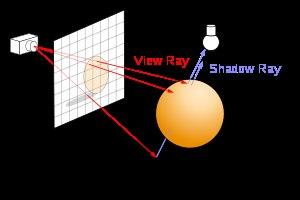
Le ray tracing est une technique de calcul d'optique par ordinateur, utilisée pour le rendu en synthèse d'image ou pour des études de systèmes optiques. Elle consiste à simuler le parcours inverse de la lumière : on calcule les éclairages de la caméra vers les objets puis vers les lumières, alors que dans la réalité la lumière va de la scène vers l'œil.